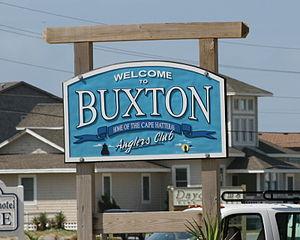
Buxton est une zone non incorporée et une census-designated place située sur l’île Hatteras, une partie des Outer Banks. Buxton se trouve dans le comté de Dare, en Caroline du Nord. Sa population s’élevait à 1 273 habitants lors du recensement de 2010.